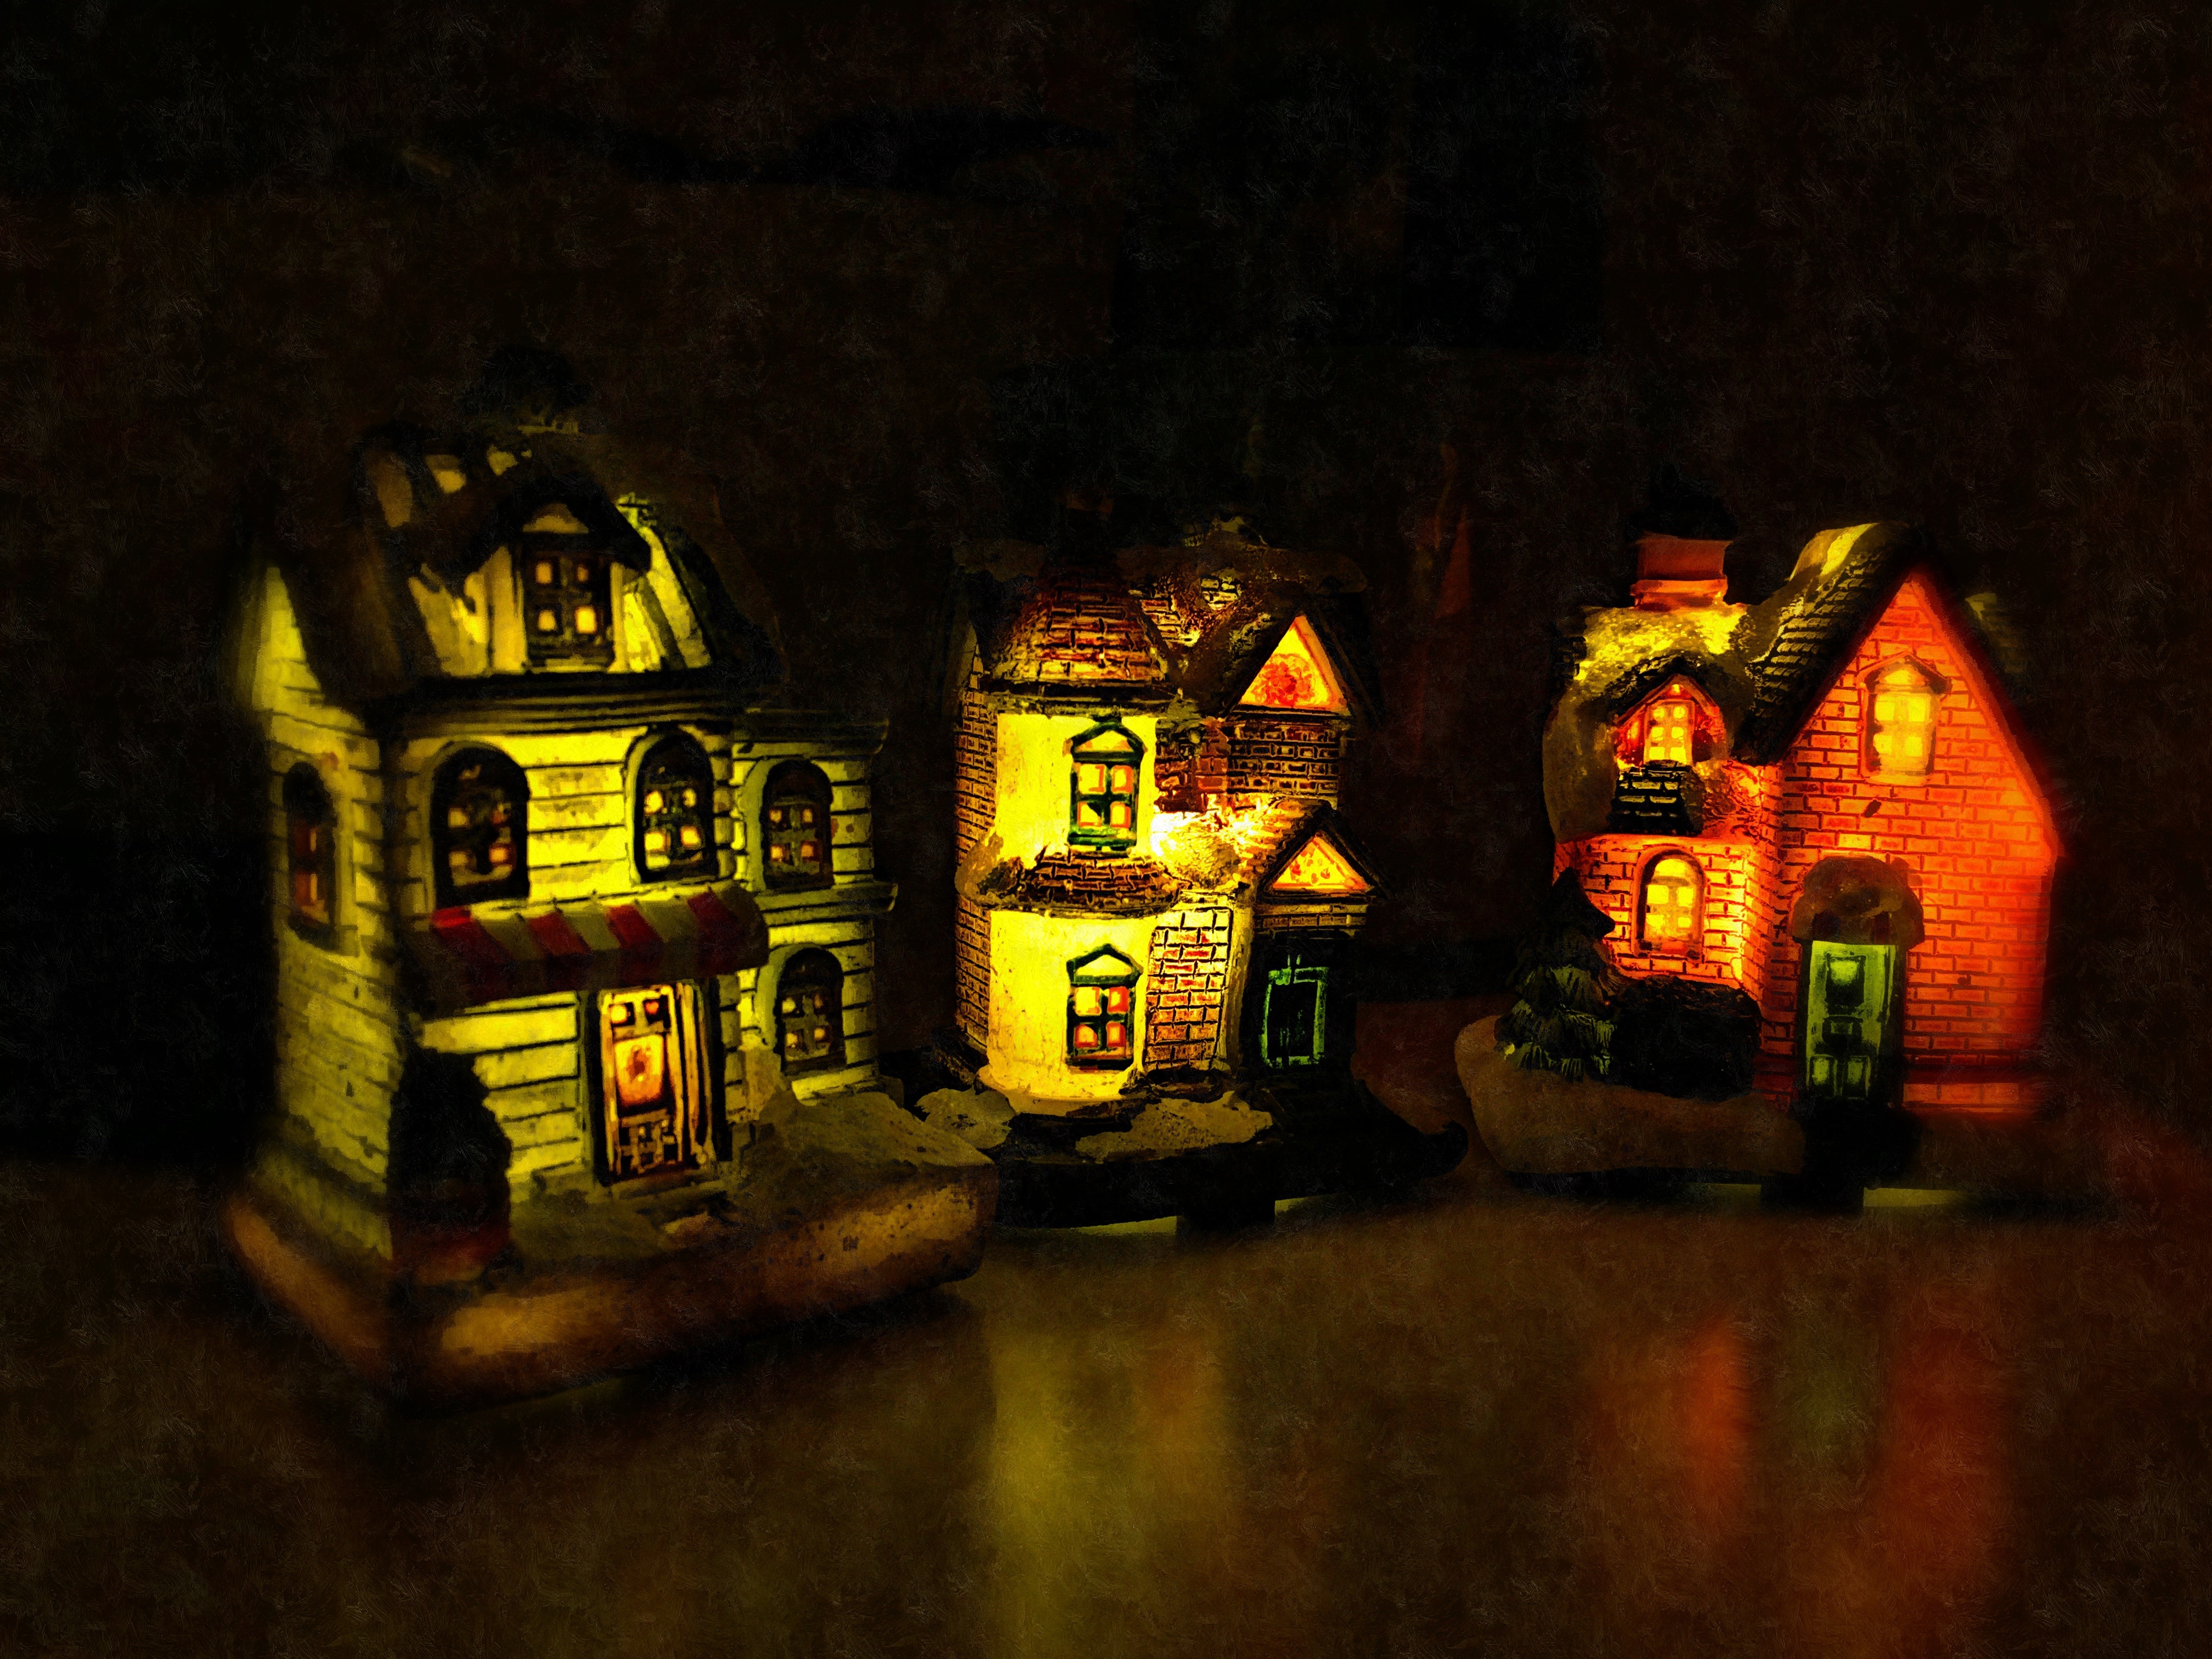
light, night, color, darkness, christmas, lighting, decor, christmas decoration, art, homes, toys, lamps, christmas village